Lancashire Militia

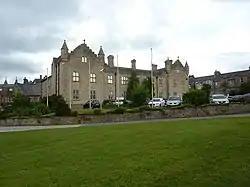
Springfield Barracks, built at Lancaster in 1856 for the 1st Royal Lancashire Militia.

The long-standing militia of the United Kingdom was revived by the Militia Act 1852, enacted during a period of international tension. As before, units were raised and administered on a county basis, and filled by voluntary enlistment (although conscription by means of the militia ballot might be used if the counties failed to meet their quotas). Training was for 56 days on enlistment, then for 21–28 days per year, during which the men received full army pay. Under the Act, militia units could be embodied by Royal Proclamation for full-time service in three circumstances: